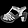
Label: Sandal